Blood of My Blood

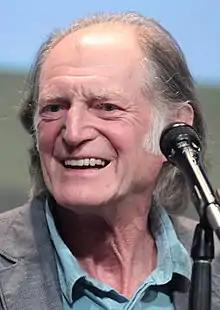
Actor David Bradley ("pictured"), as well as Joseph Mawle and Tobias Menzies returned to the series after a nearly three-year absence.

The episode saw the return of several characters from previous seasons and the introduction of new characters that had either been mentioned or had some connection to established characters. Joseph Mawle, who was previously cast to play Benjen Stark and was featured in three episodes in the show's first season before disappearing (as he does in the "A Song of Ice and Fire" series that the show is based on). In an interview with "Entertainment Weekly", Bryan Cogman spoke of the re-introduction of Benjen and Mawle to the show saying "It was great to have Joe Mawle back with us – it must have been a trip for him to step back into the character after so long – but he's also decidedly not the Benjen of season 1. So that was fun to explore." Mawle had been interviewed in 2013, where he expressed his desire to return to the series.